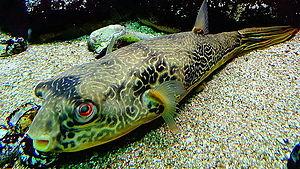
Tetraodon mbu - Aquarium tropicale du palais de la porte dorée, Paris, Ile de France, France - 12/2014
Tetraodon mbu ou Mbu est une espèce de poissons de la famille des Tetraodontidae. Le tétraodon mbu est une espèce que l'on retrouve dans les estuaires de certains fleuves du Congo, mais qui est aussi présente dans les lacs Tanganyika et Malawi.